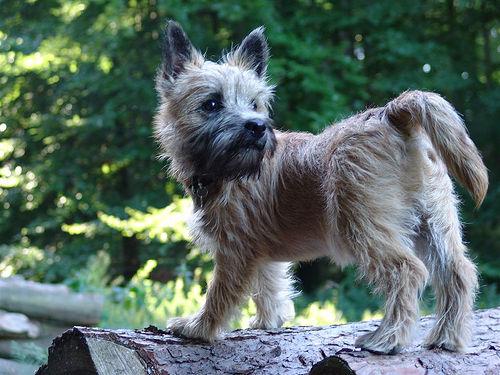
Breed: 211-n000009-cairn